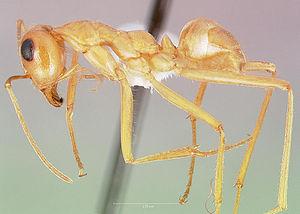
Myrmecocystus mexicanus est une espèce de fourmis de la sous-famille des Formicinae. Comme les autres espèces du genre, ces fourmis possèdent des ouvrières capables de stocker de grandes quantités de miellat dans leurs gastres, faisant d'elles de véritables réservoirs vivants desquels leurs congénères se servent en nourriture. Cette particularité leur a valu le nom de fourmis pot-de-miel.